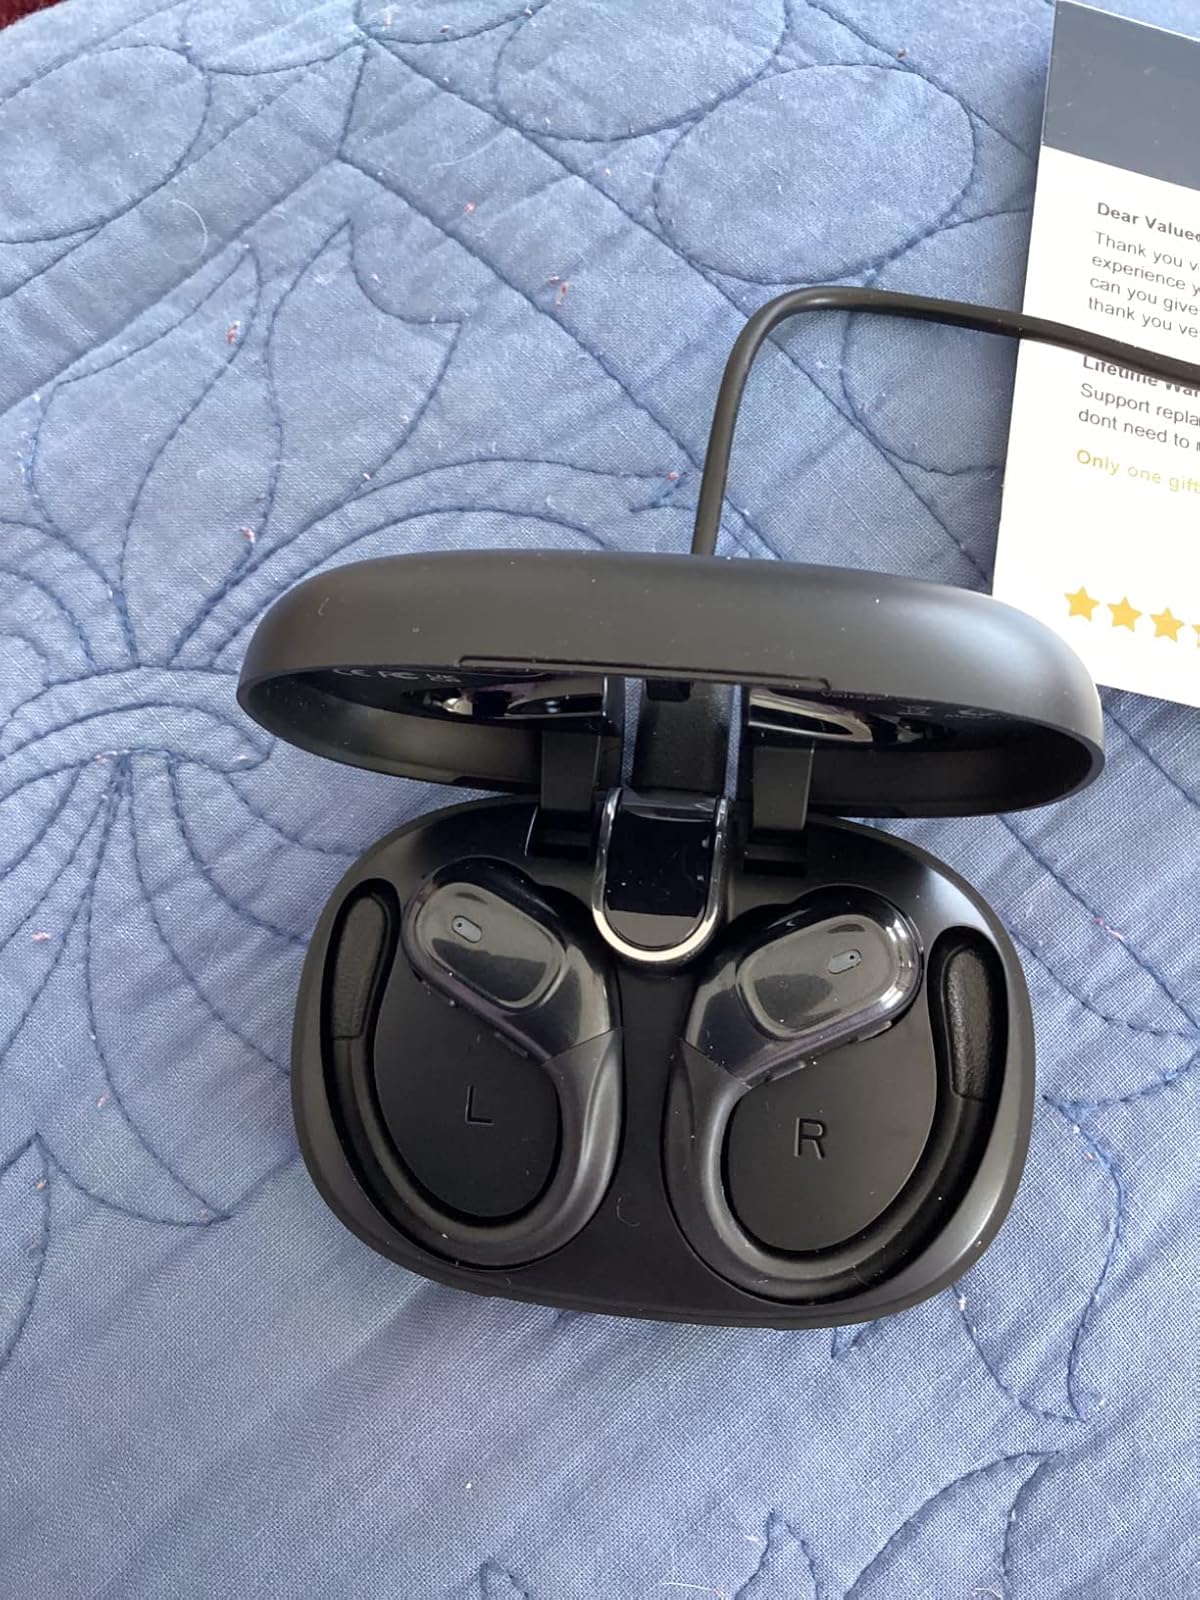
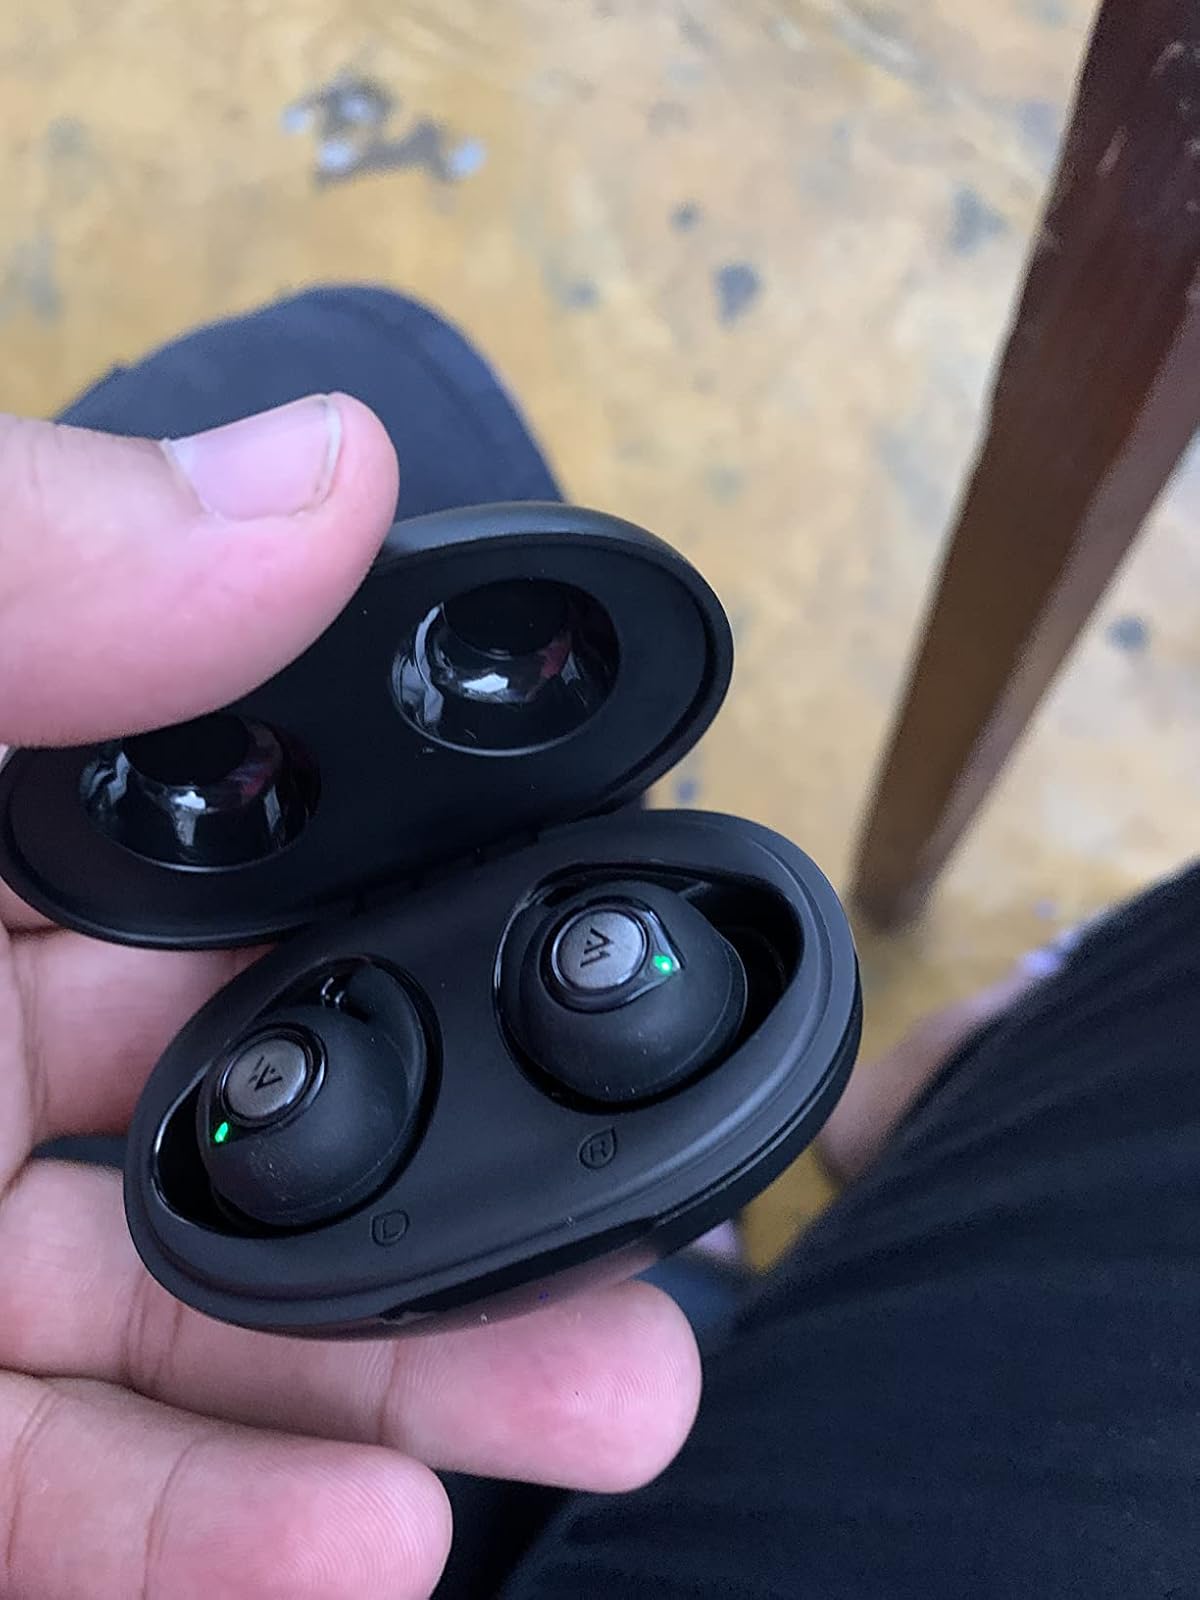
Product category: earbuds
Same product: no